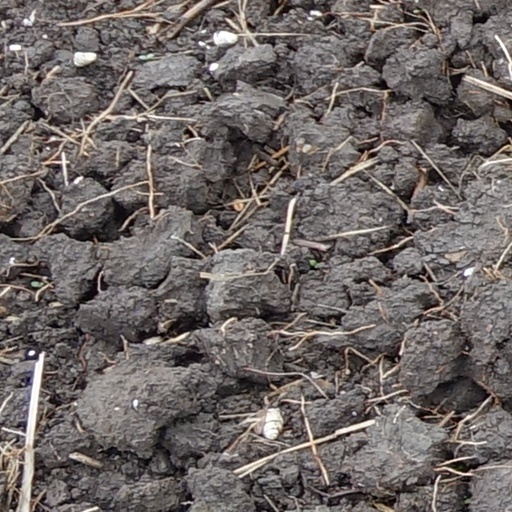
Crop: wheat